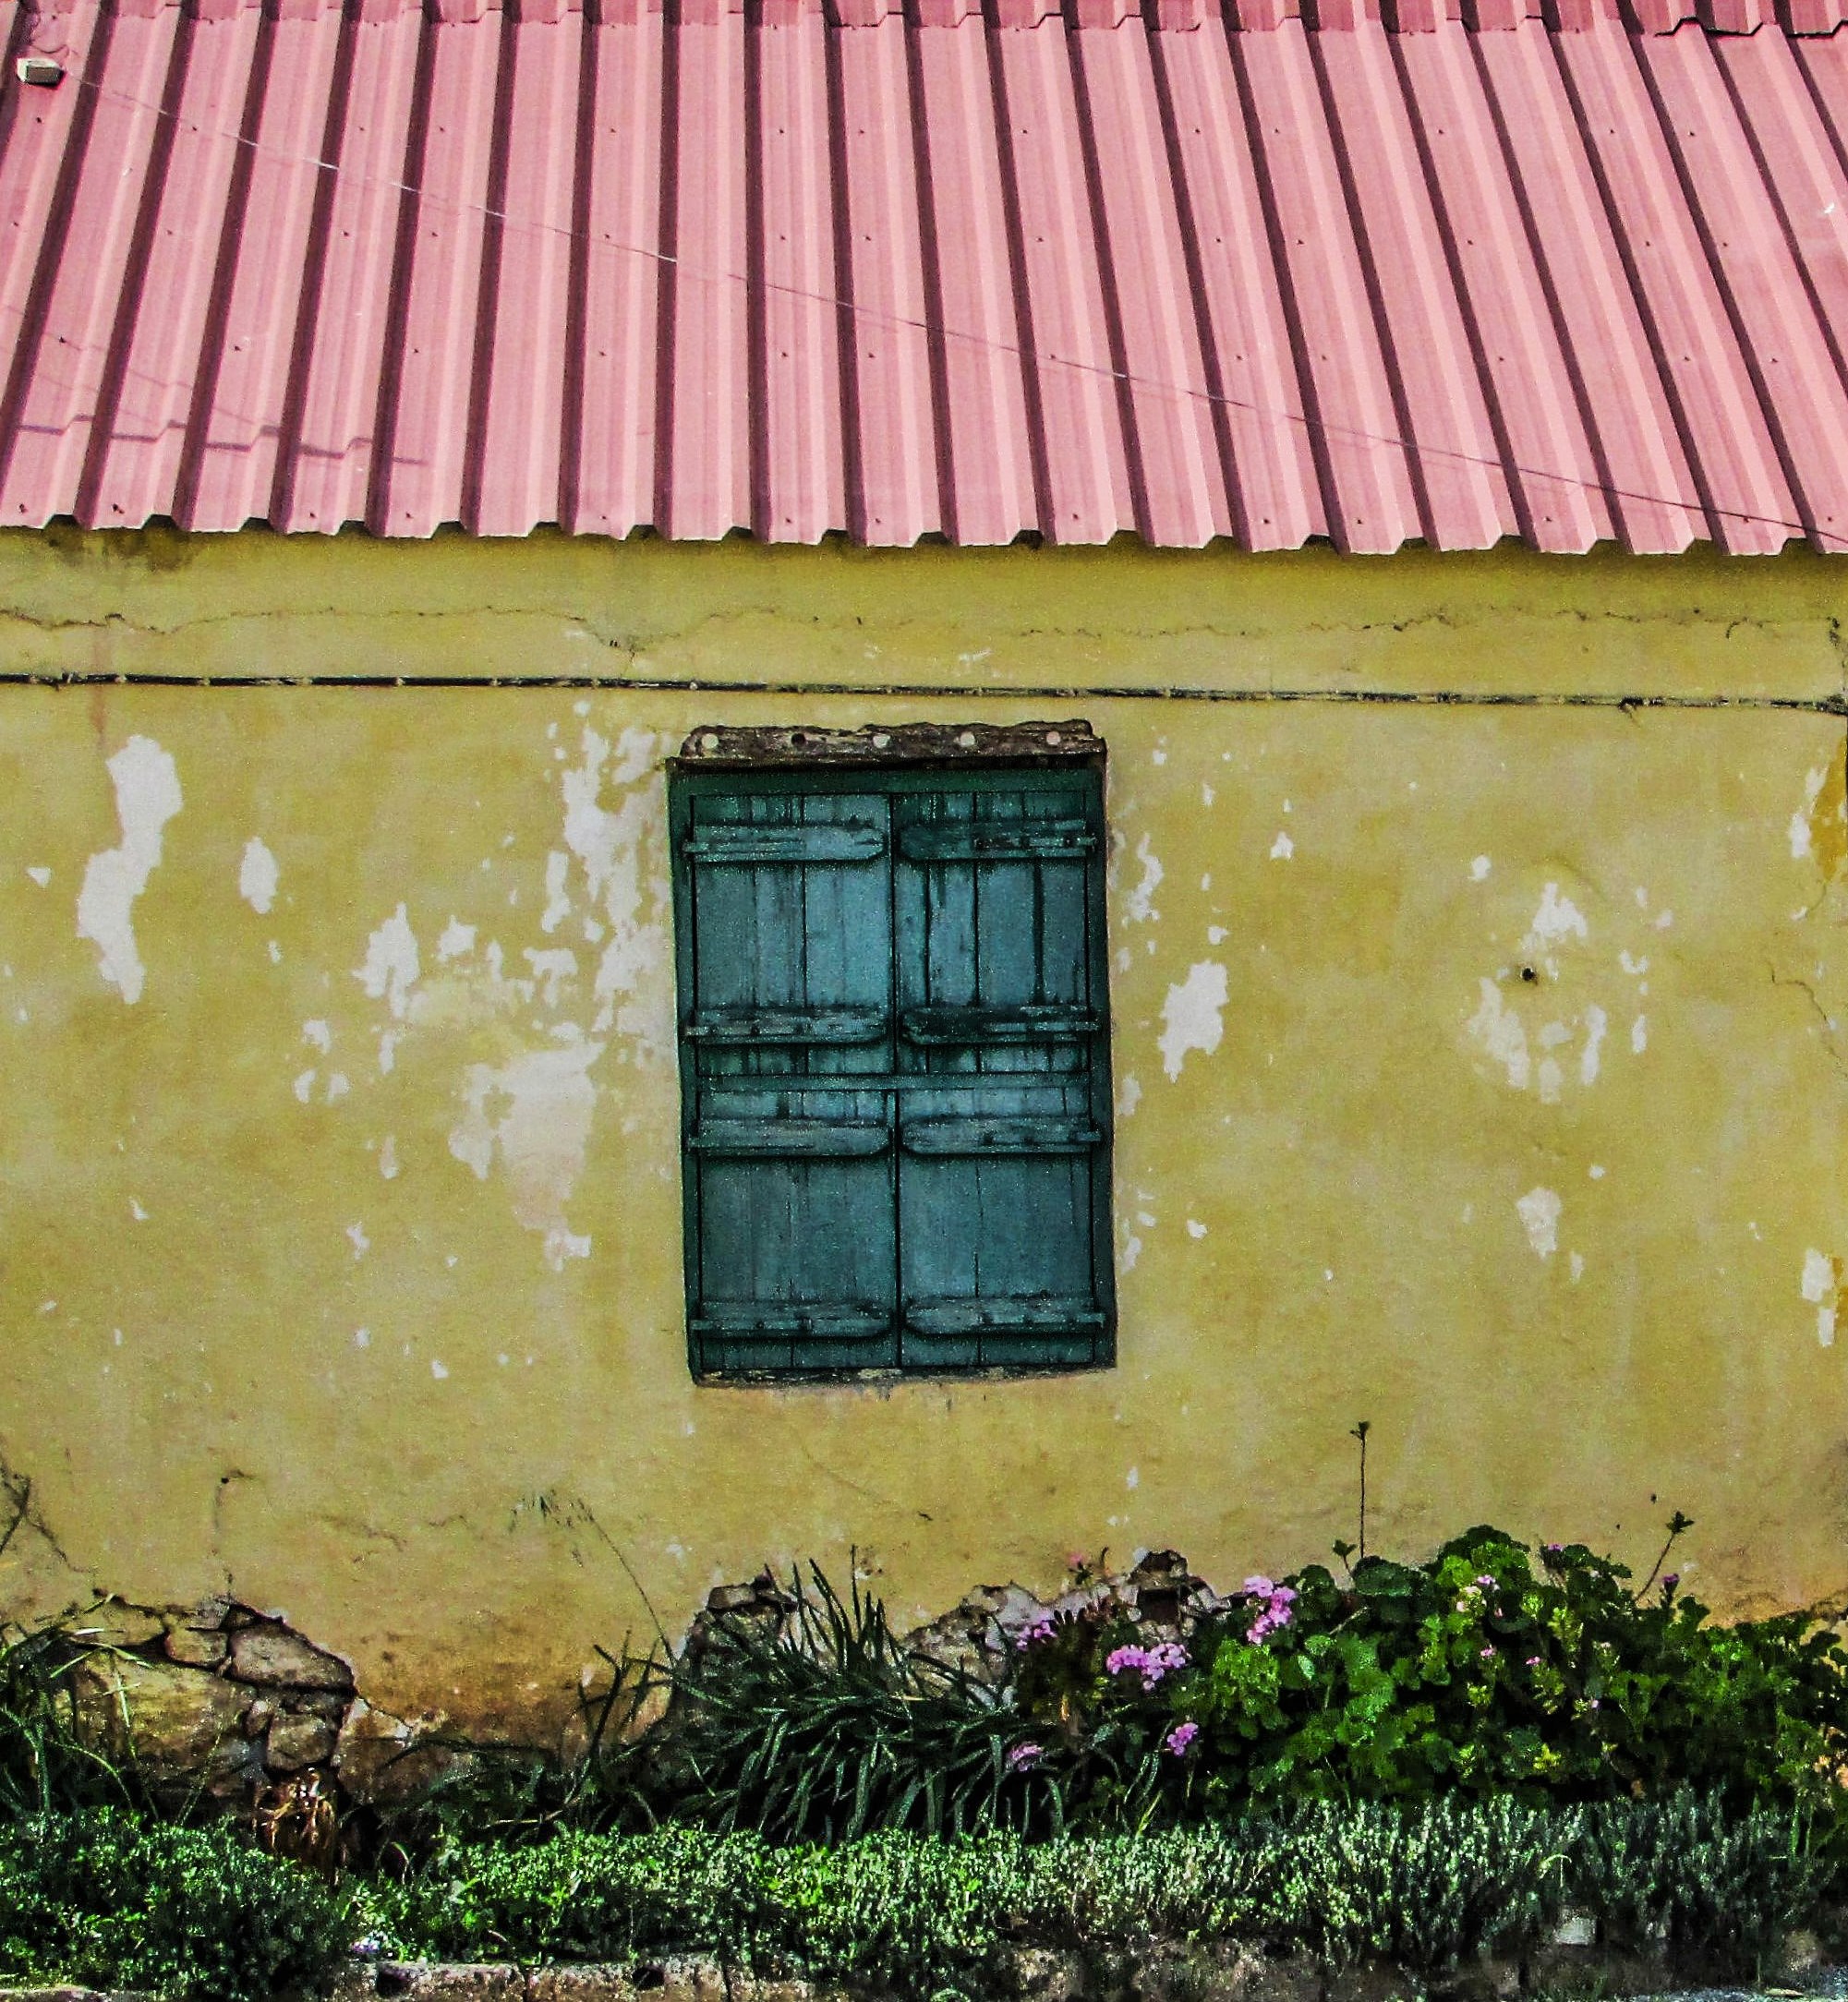
wood, house, window, building, barn, wall, shed, shack, green, colourful, color, facade, brick, old house, cyprus, paralimni